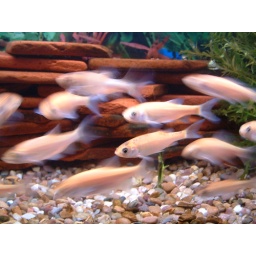
Some Golden Orfe swimming in our fish tank.